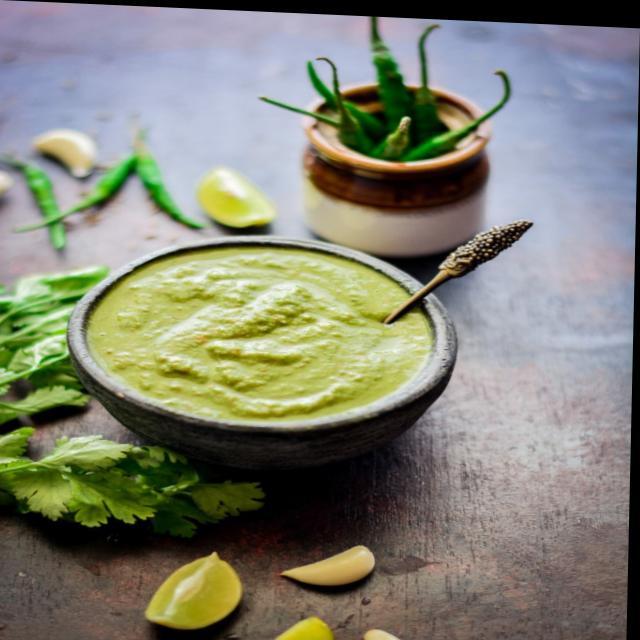
Dish: green_chutney